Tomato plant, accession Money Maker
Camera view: bottom (45 deg); turntable rotation: 270 degrees
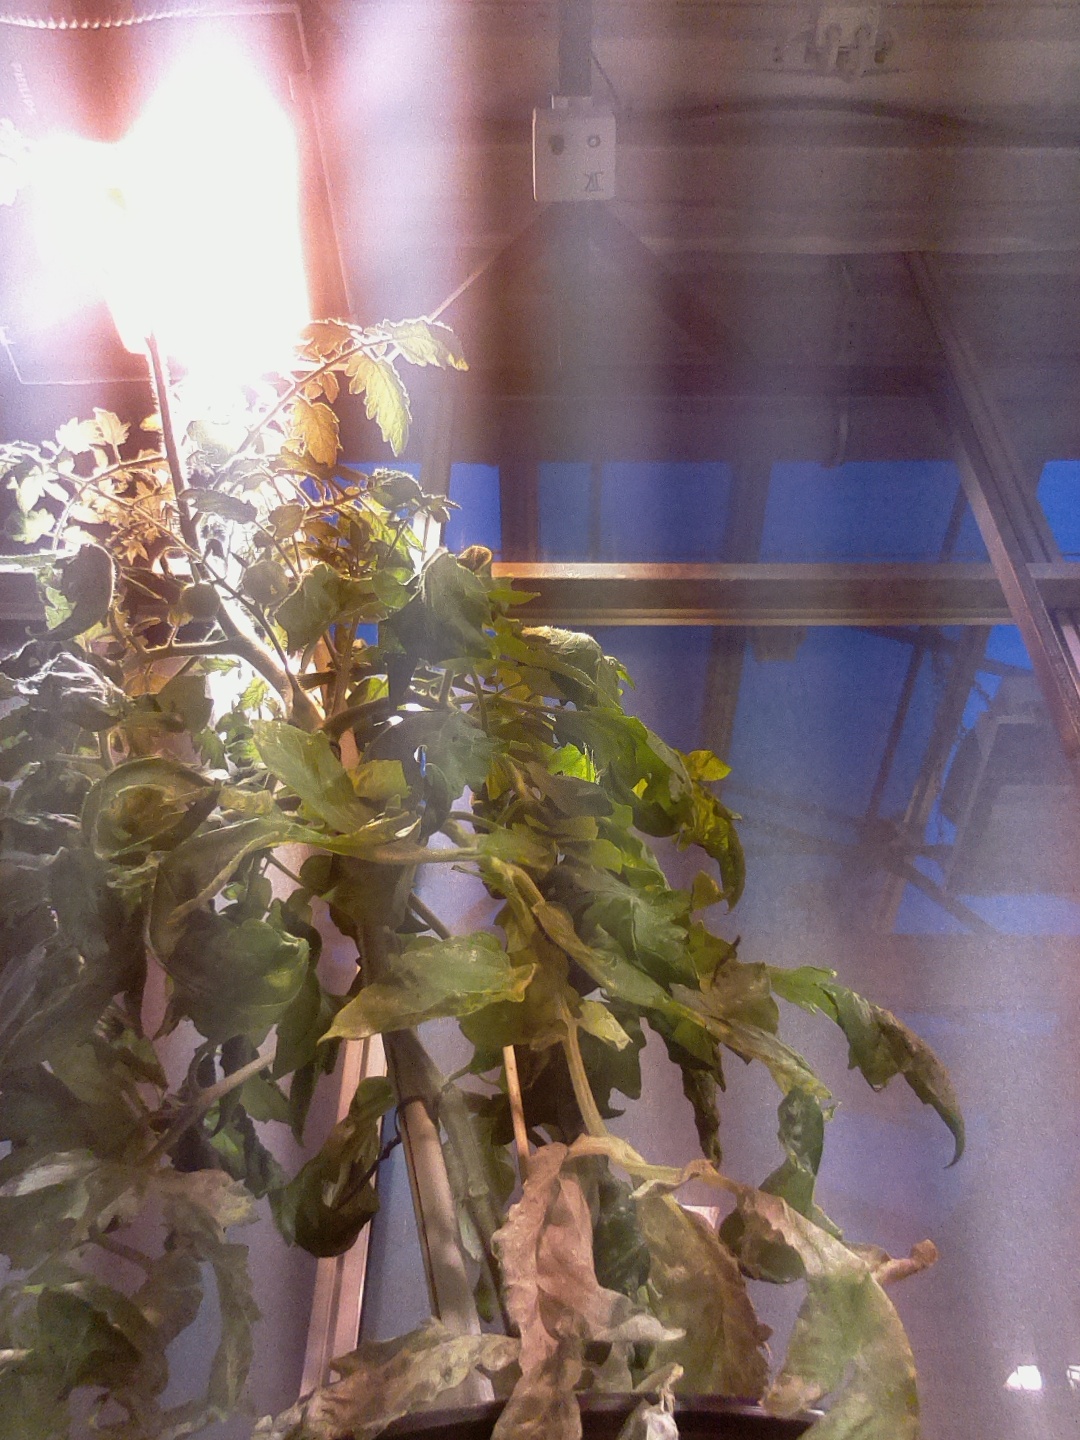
BBCH growth stage 72: 20%-30% of final fruit size